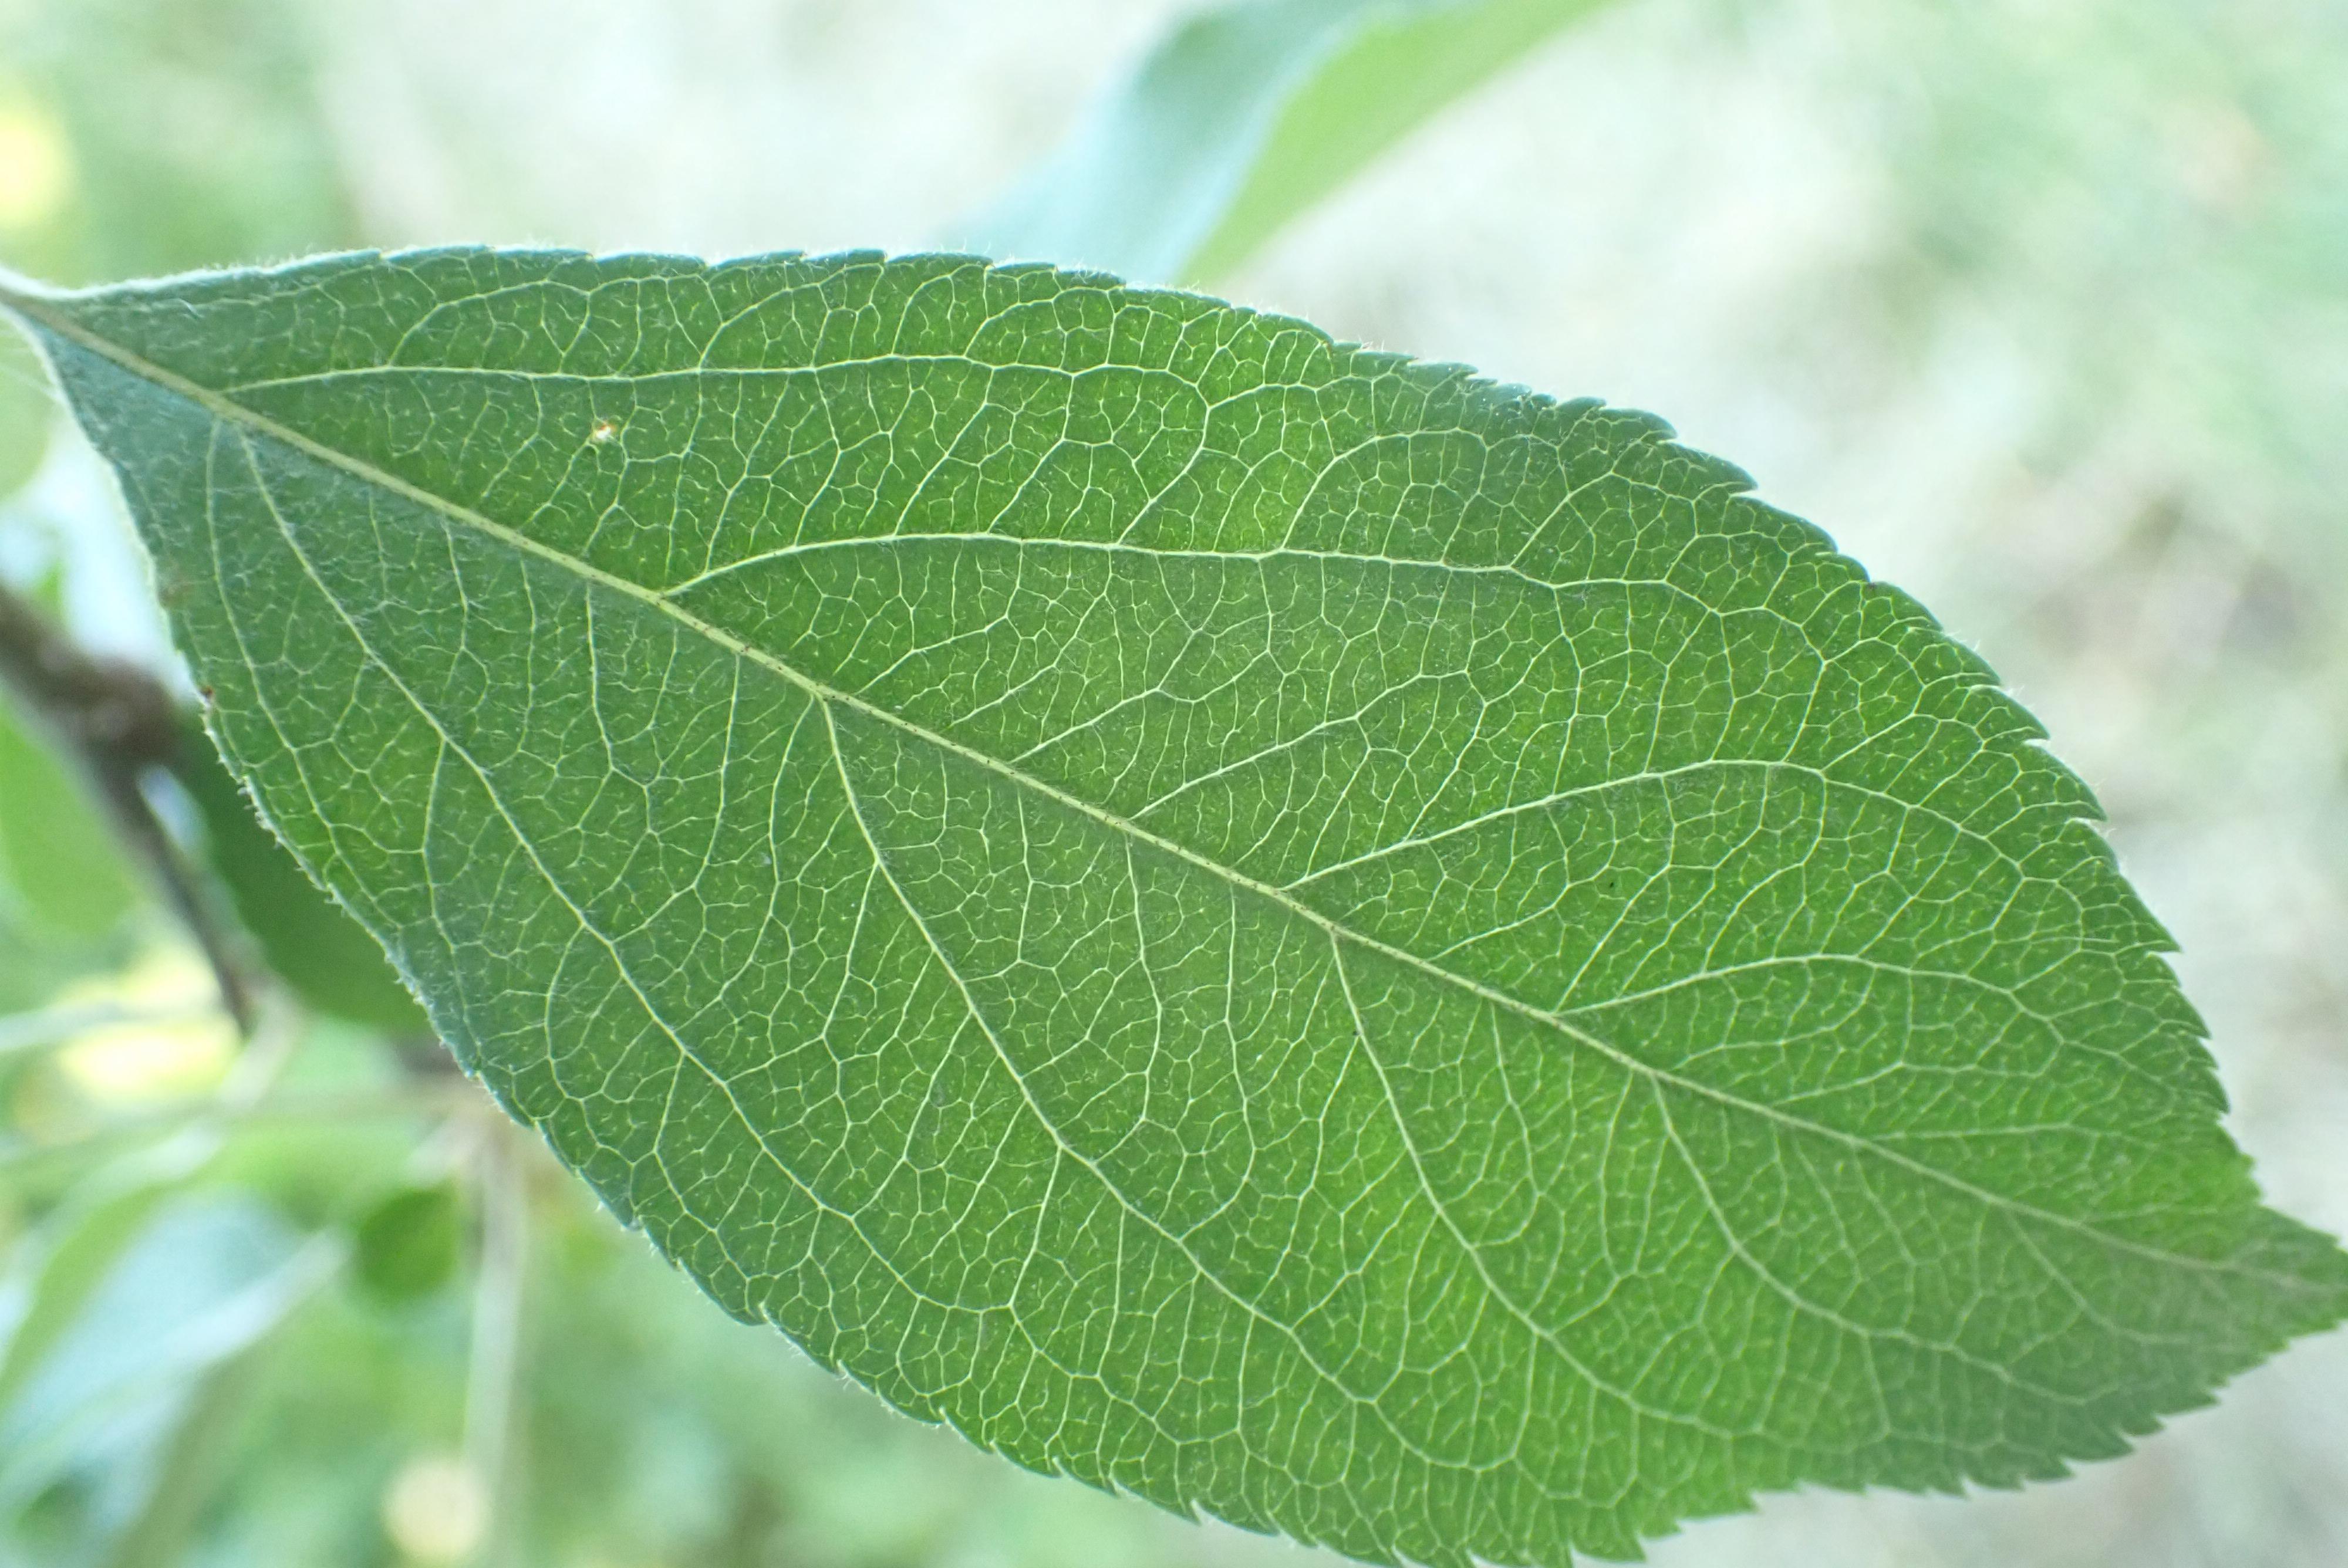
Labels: healthy